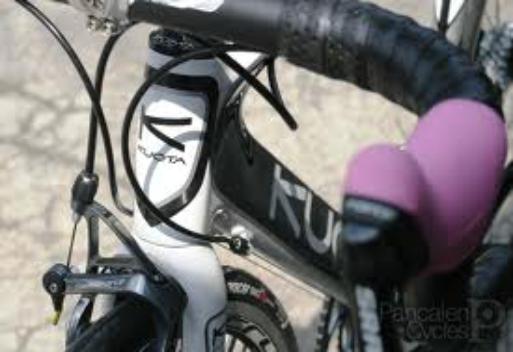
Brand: Kuota
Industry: Transportation